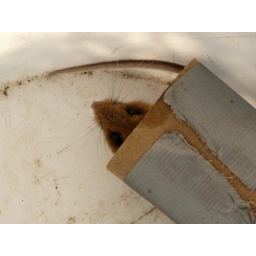
jimmy hiding in his toilet paper roll.